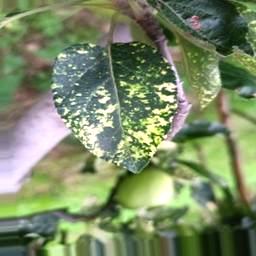
Label: Apple_Mosaic